Ensifera

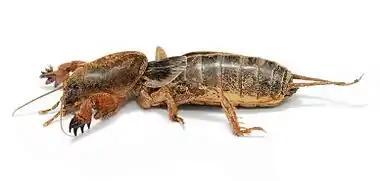
A mole cricket, showing the front legs specialised for digging

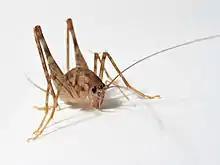
A cave cricket, showing the long hind legs and antennae

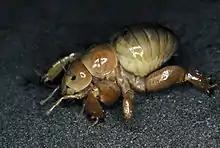
A Cooloola monster, a subterranean family from Queensland, Australia

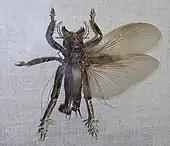
A splay-footed cricket from South India

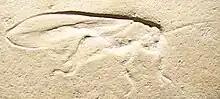
Prophalangopsidae: Jurassic fossil "Pycnophlebia speciosa"

The phylogenetic relationships of the Ensifera, summarized by Darryl Gwynne in 1995 from his own work and that of earlier authors, are shown in the following cladogram, with the Orthoptera divided into two main groups, Ensifera and Caelifera (grasshoppers). Fossil Ensifera are found from the late Carboniferous period onwards.